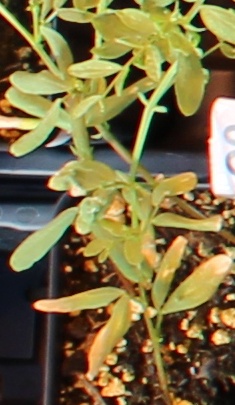
Label: Lentil